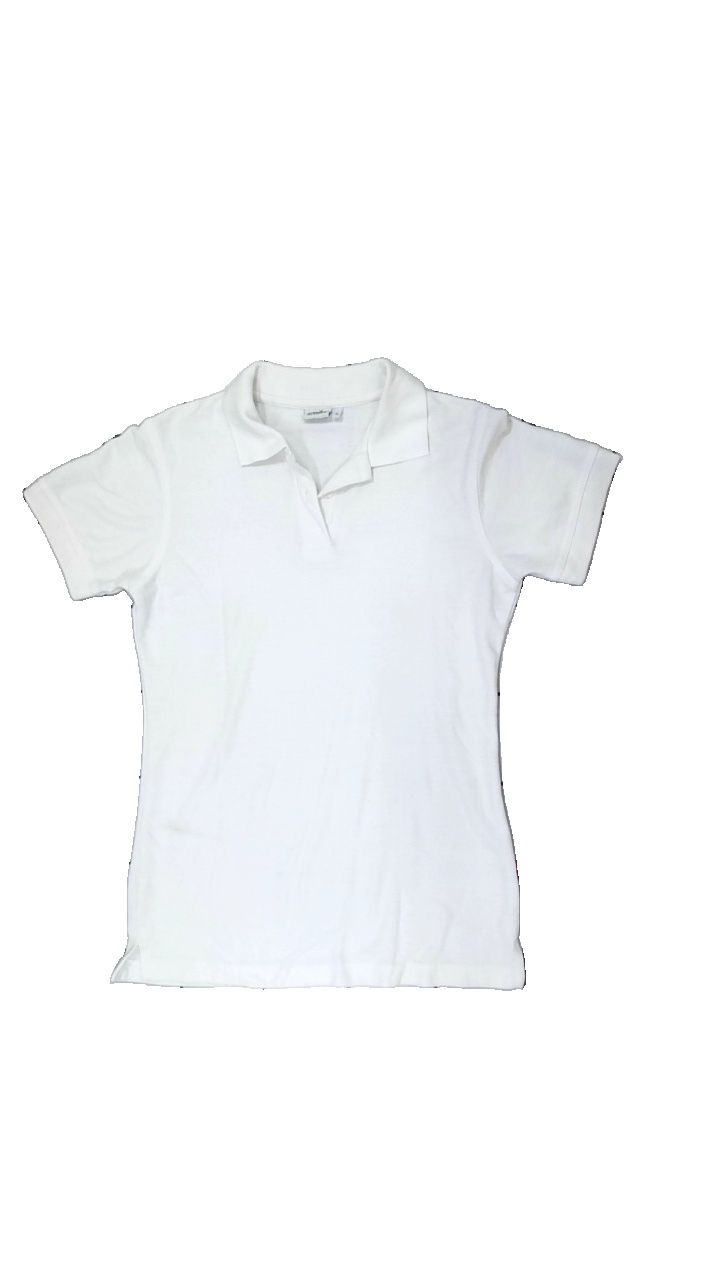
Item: Shirt (Men)
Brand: Smila
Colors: White
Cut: Regular
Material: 64% polyester, 36% cotton
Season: All
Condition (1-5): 3
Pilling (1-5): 2
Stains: Minor
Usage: Export
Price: <50